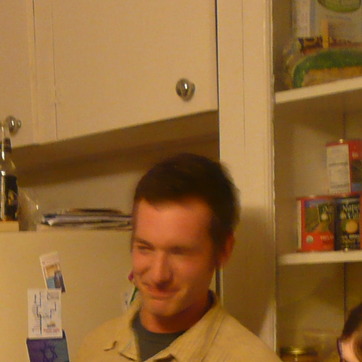
Material: hair